370th Infantry Regiment (United States)

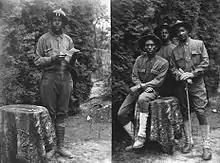
Soldiers of the 370th Infantry Regiment during WWI

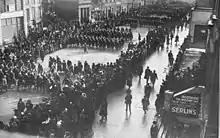
Chicago homecoming of the 370th Regiment (Old 8th Illinois) passing in parade at 13th Street and South Michigan Avenue

On 25 July 1917, the regiment was mustered into service for World War I. The Headquarters, Headquarters Company, Supply Company, Machine Gun Company, Medical Department Detachment, and Companies A through H came from Chicago, Company I came from Springfield (Central Illinois), Company K from Peoria (Northwest-Central Illinois), Company L from Danville (Eastern Illinois), and Company M from Metropolis (Southern Illinois). When the unit was federalized for service during World War I, it was eventually enumerated as the 370th. "In World War I the African American 8th Infantry...fought under the French. As in the late 19th century, it was still the only American unit entirely commanded by black officers."